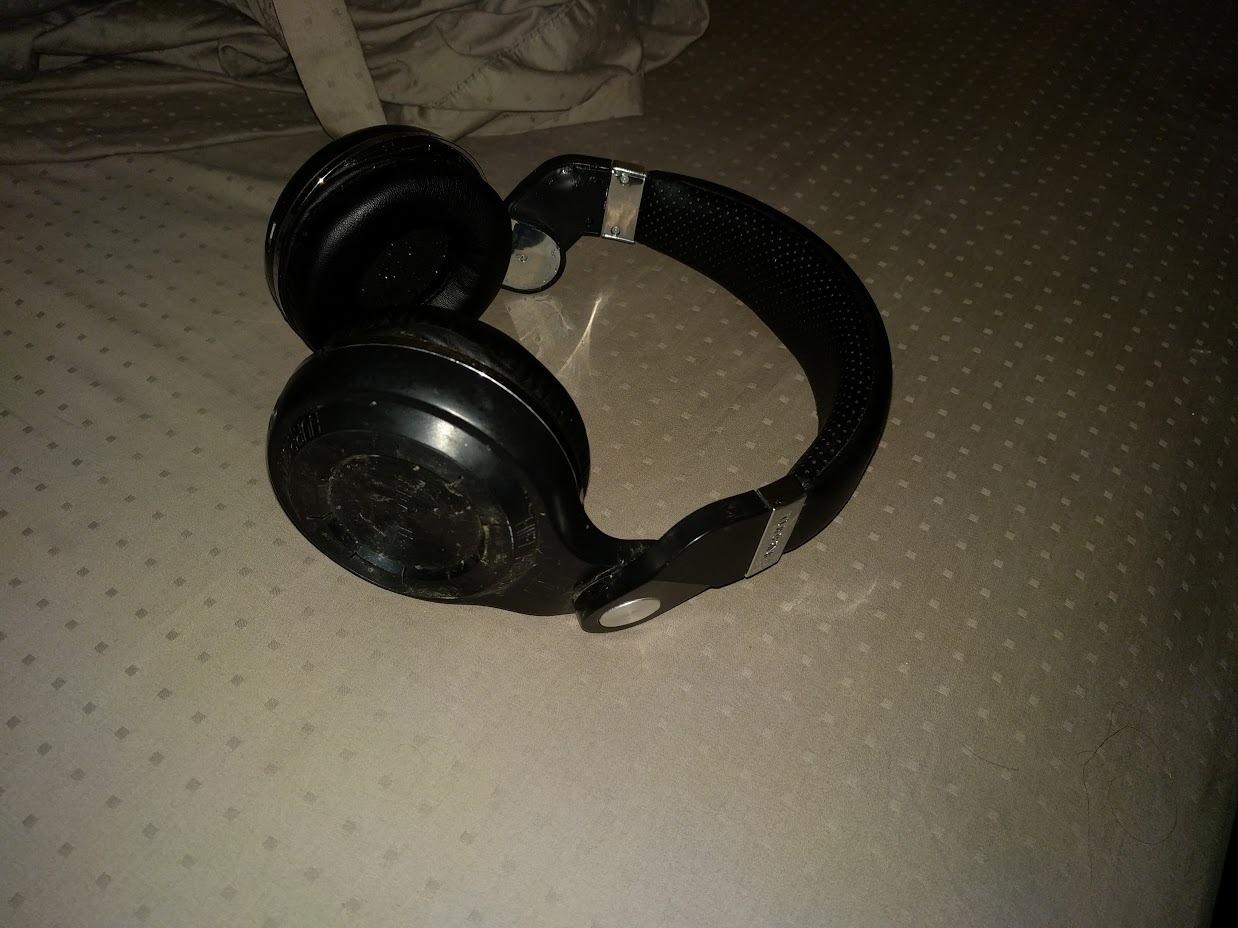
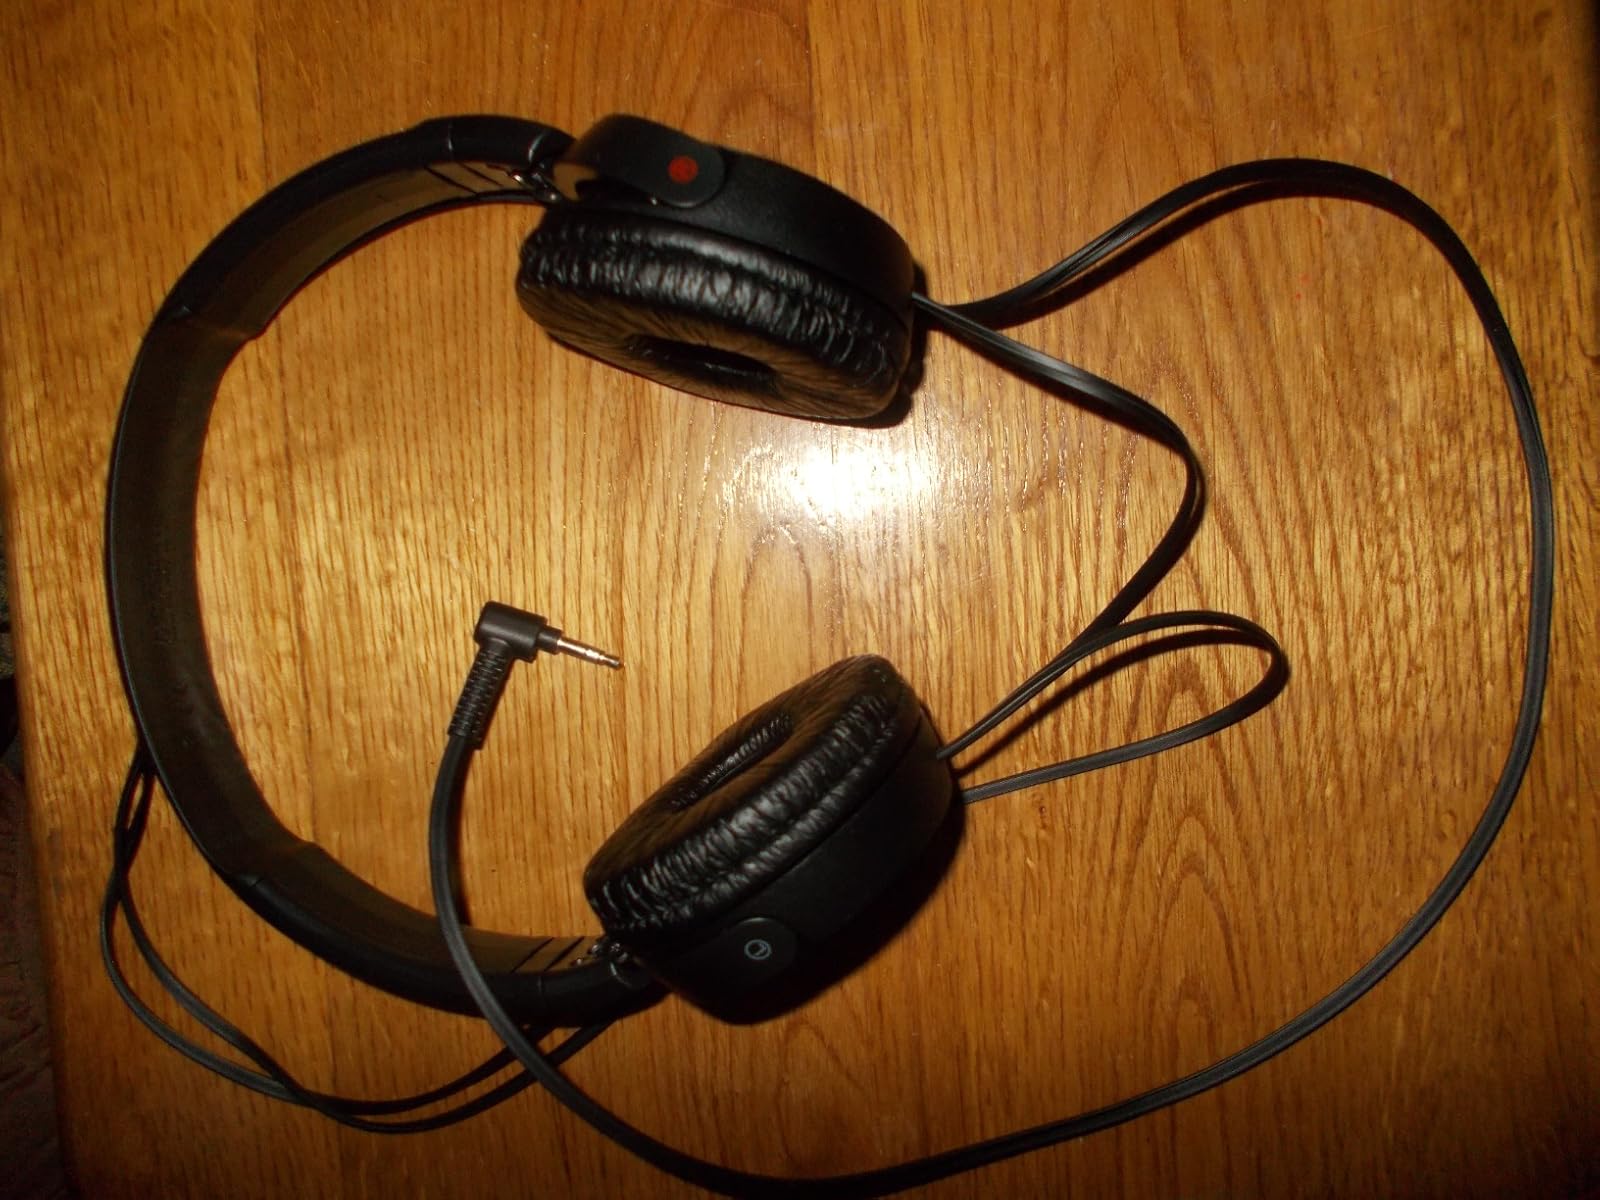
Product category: headphones
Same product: no